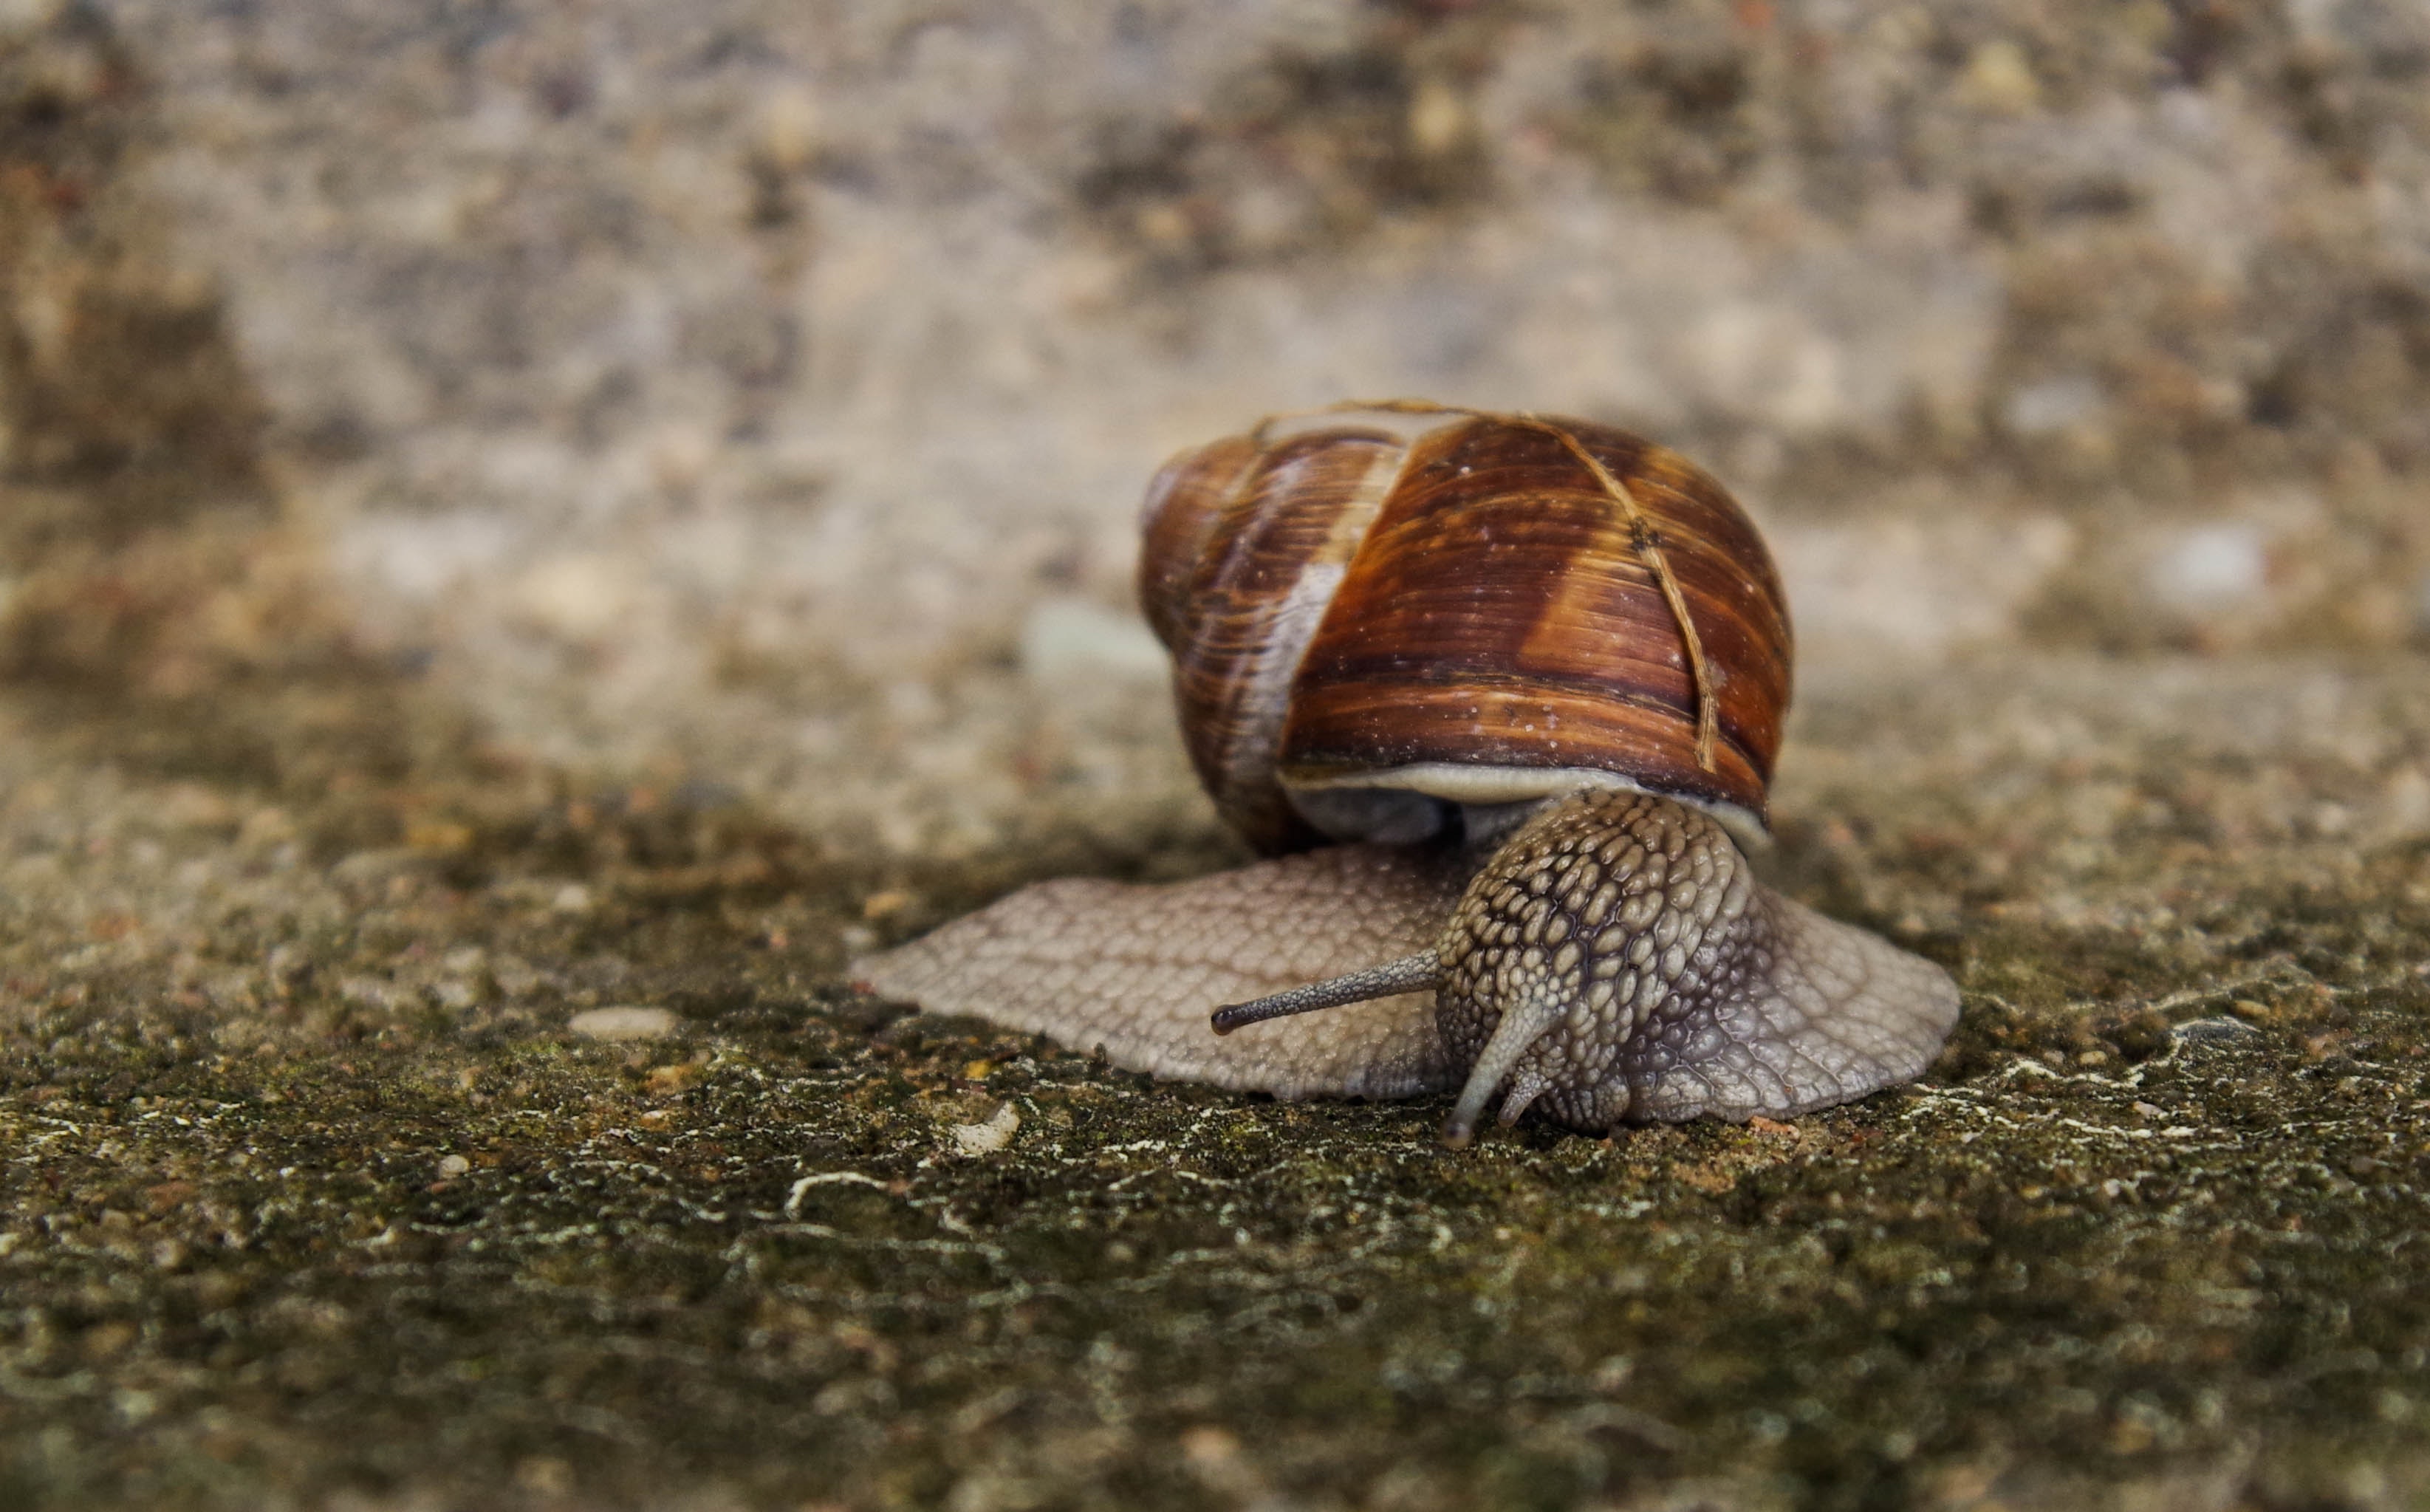
snails and slugs, snail, sea snail, lymnaeidae, molluscs, terrestrial animal, invertebrate, close up, slug, shell, organism, escargot, adaptation, schnecken, photography, landscape, wildlife, macro photography, fawn, cuisine, french food